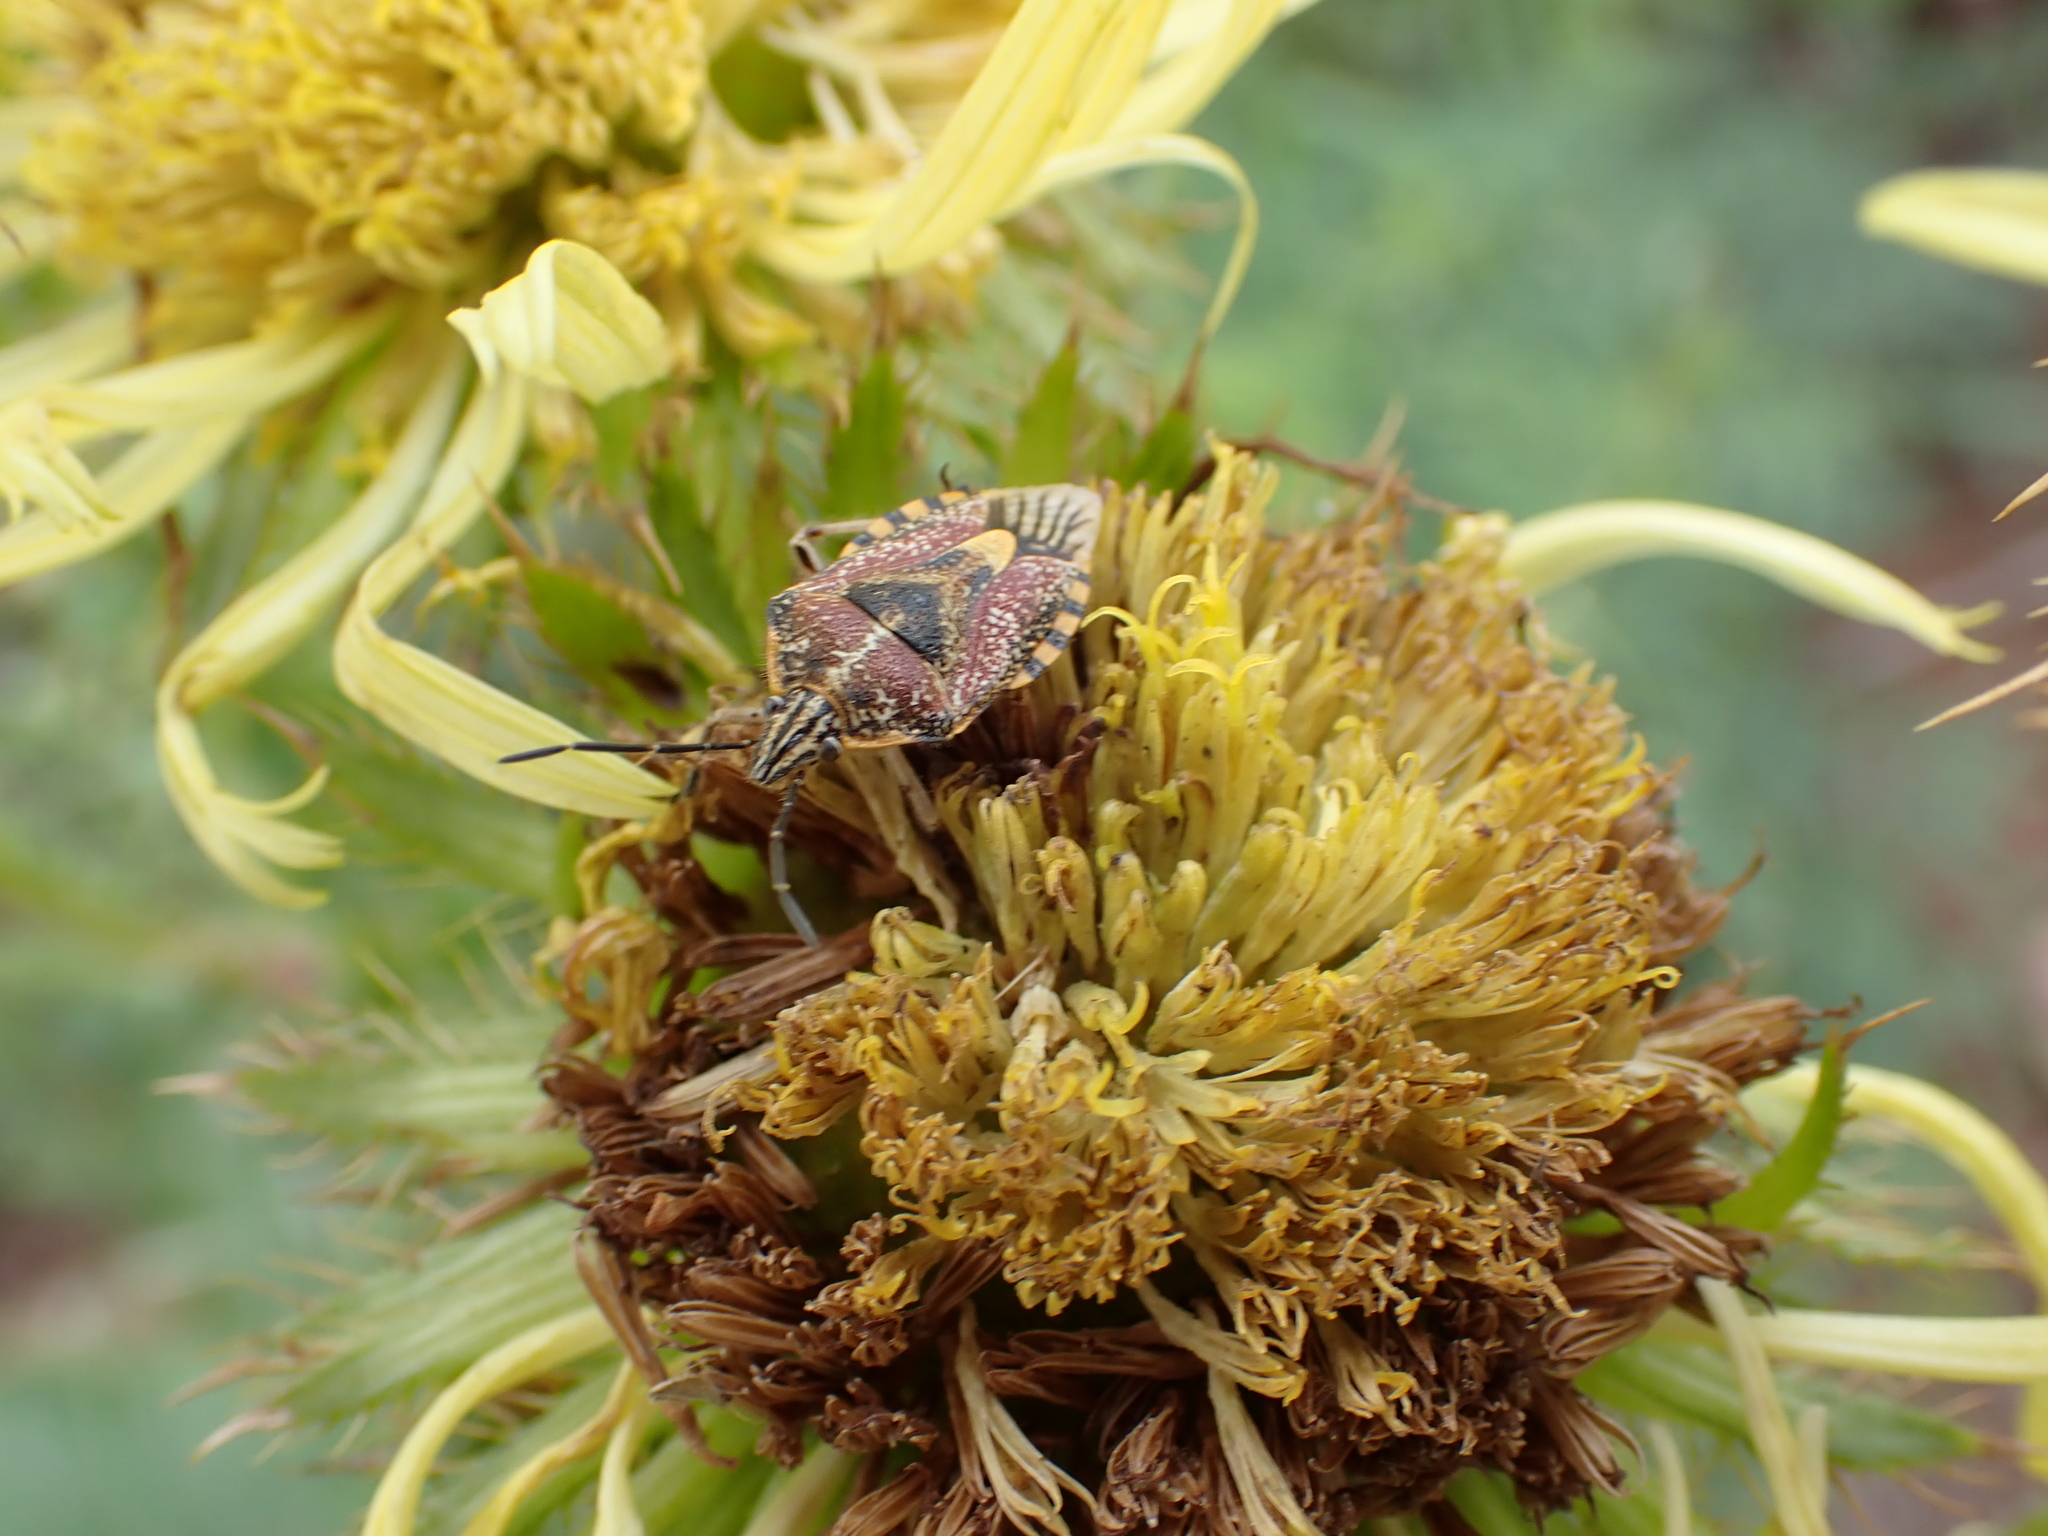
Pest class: stink_bug